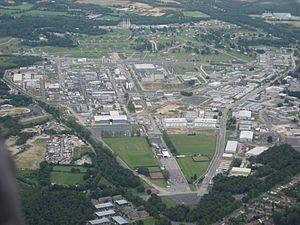
Aldermaston est une ville essentiellement rurale, une agglomération dispersée, paroisse civile et circonscription électorale du Berkshire, en Angleterre.
Le Royaume-Uni est l'un des neuf États qui possèdent l'arme nucléaire au début du XXIᵉ siècle. Il est le troisième pays à avoir développé des armes nucléaires après les États-Unis et l'Union soviétique.